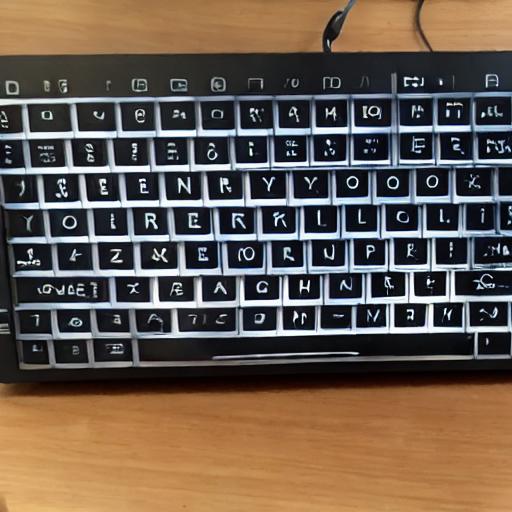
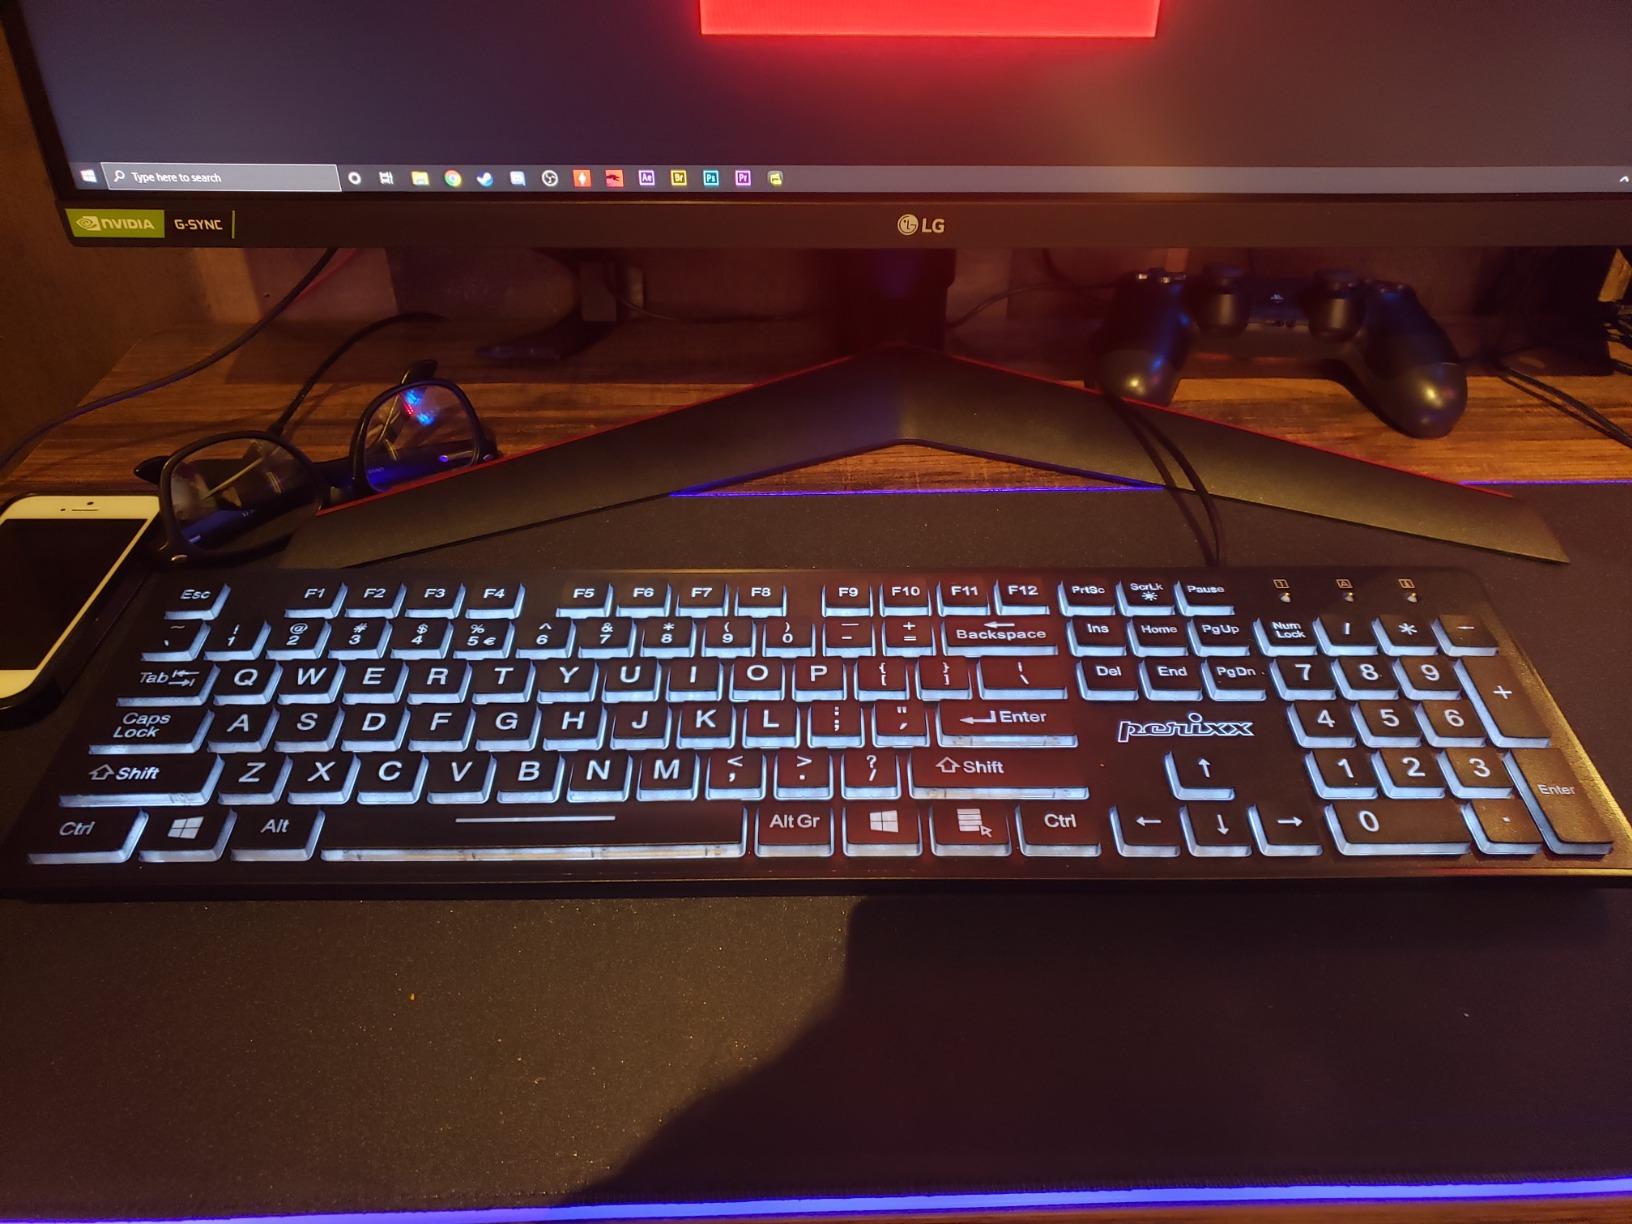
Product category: keyboard
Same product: no